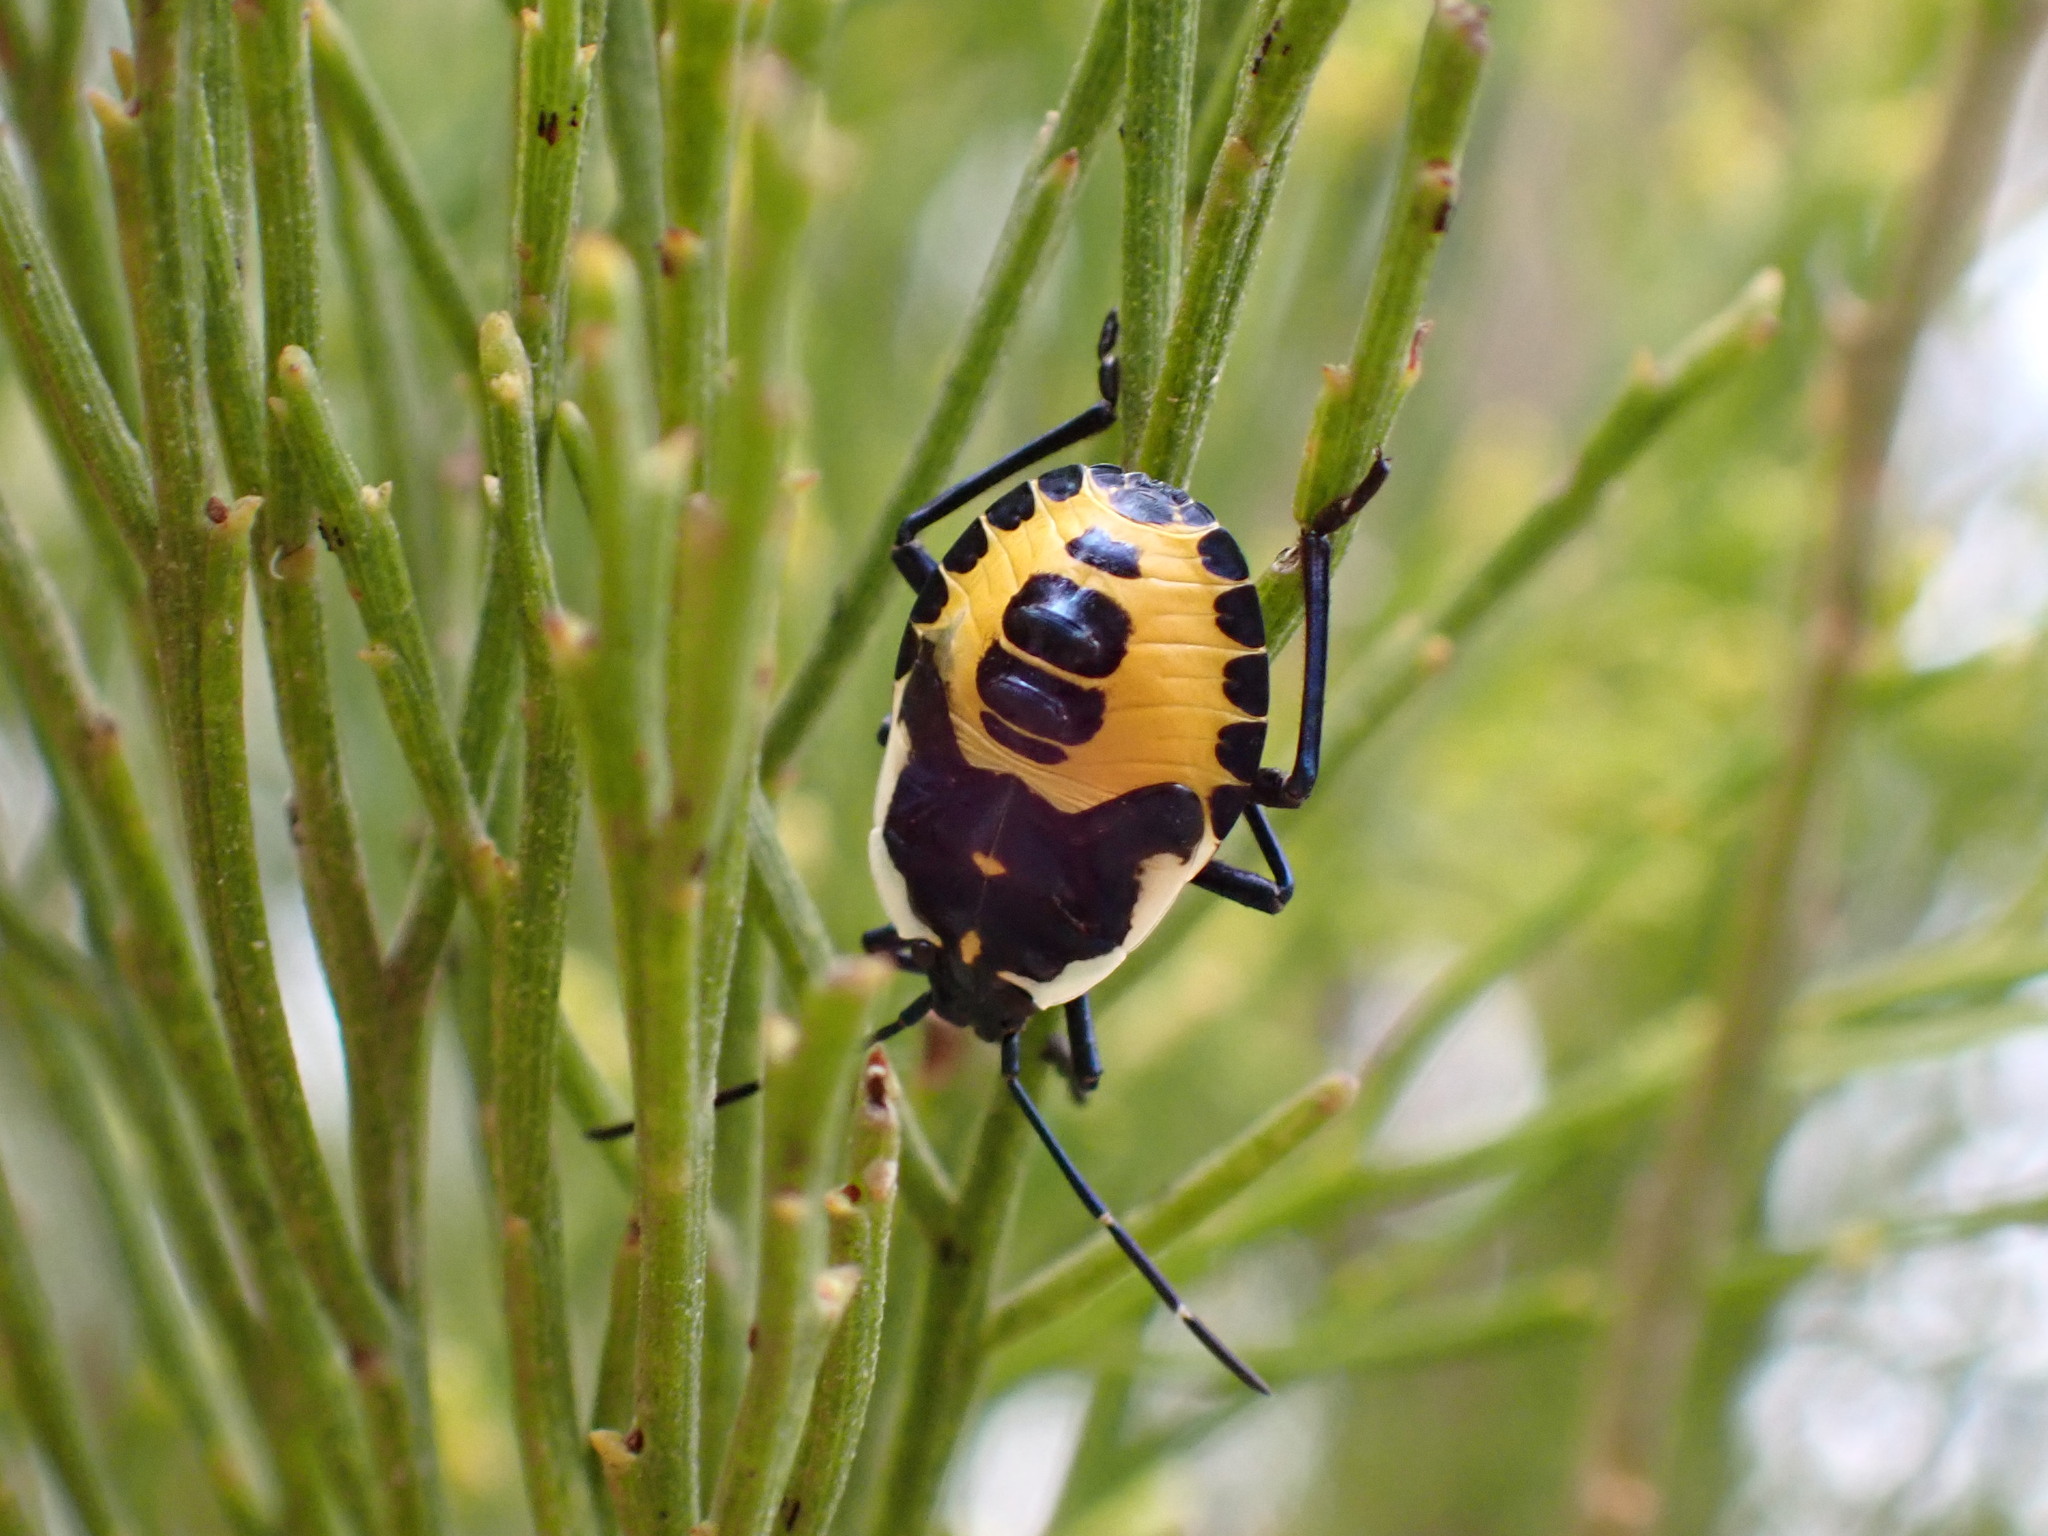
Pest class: stink_bug